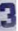
Number: 3